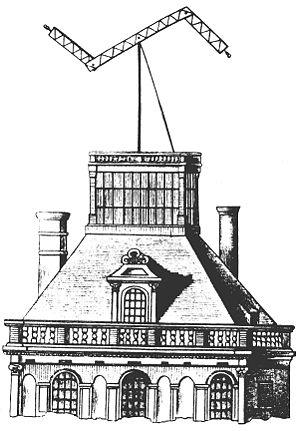
Au sens strict, en français le terme sémaphore désigne le système de communication inventé par les frères Chappe en France. Cependant, des relais de communication optique par des feux ou des fumées de différentes couleurs, existaient dans l'Antiquité et dans l'Empire romain d'Orient sous la dénomination de φανάρια - phanaria qui a donné « fanal » en français. Par métonymie, « sémaphore » peut aussi désigner des feux de signalisation routiers, ferroviaires ou autres.